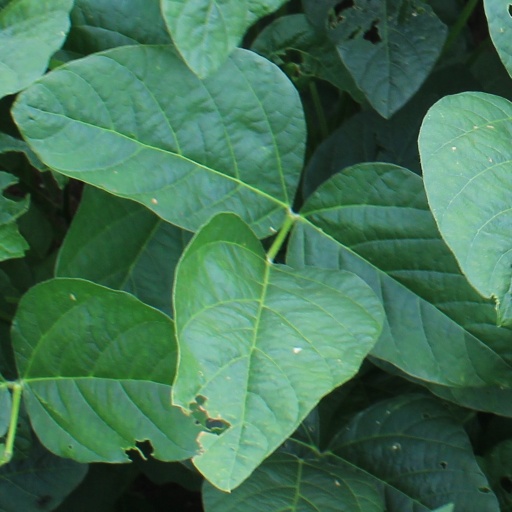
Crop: soybean